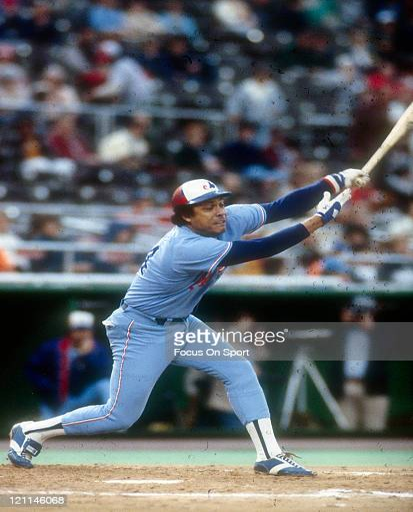
baseball player of the bats during a game